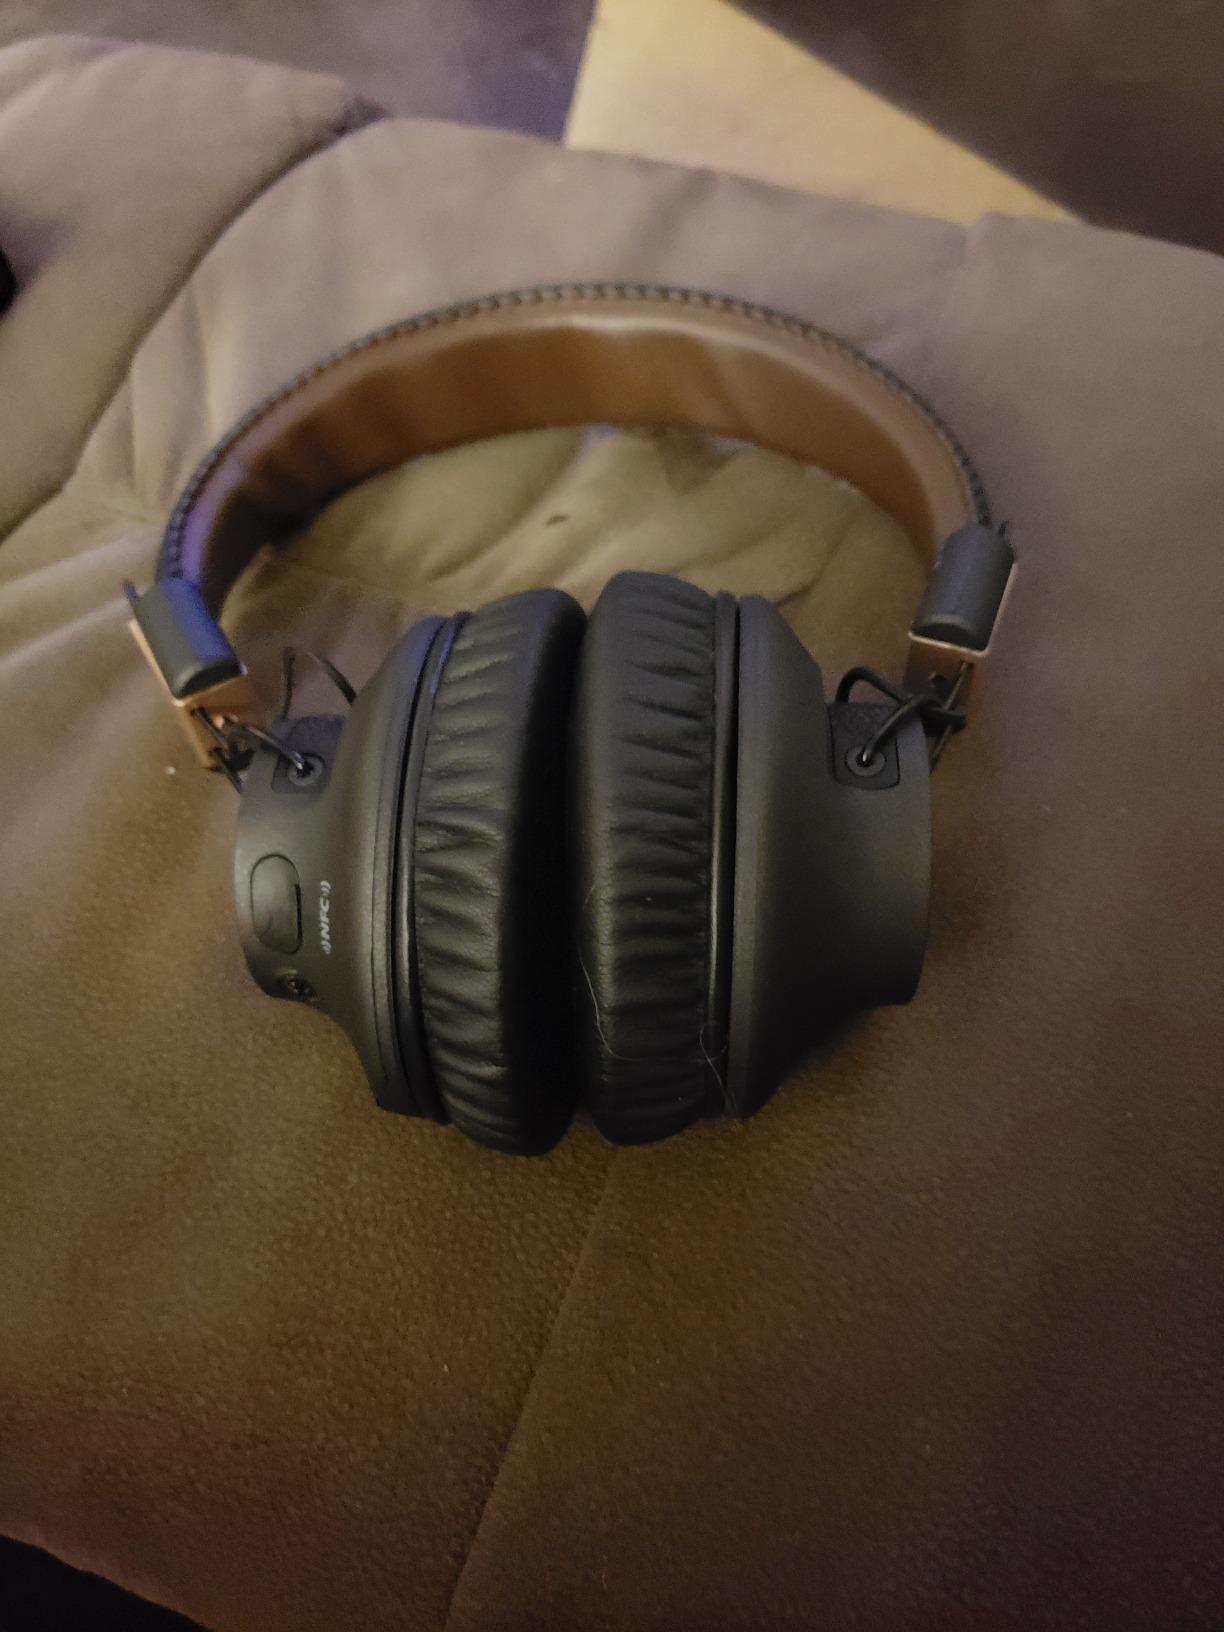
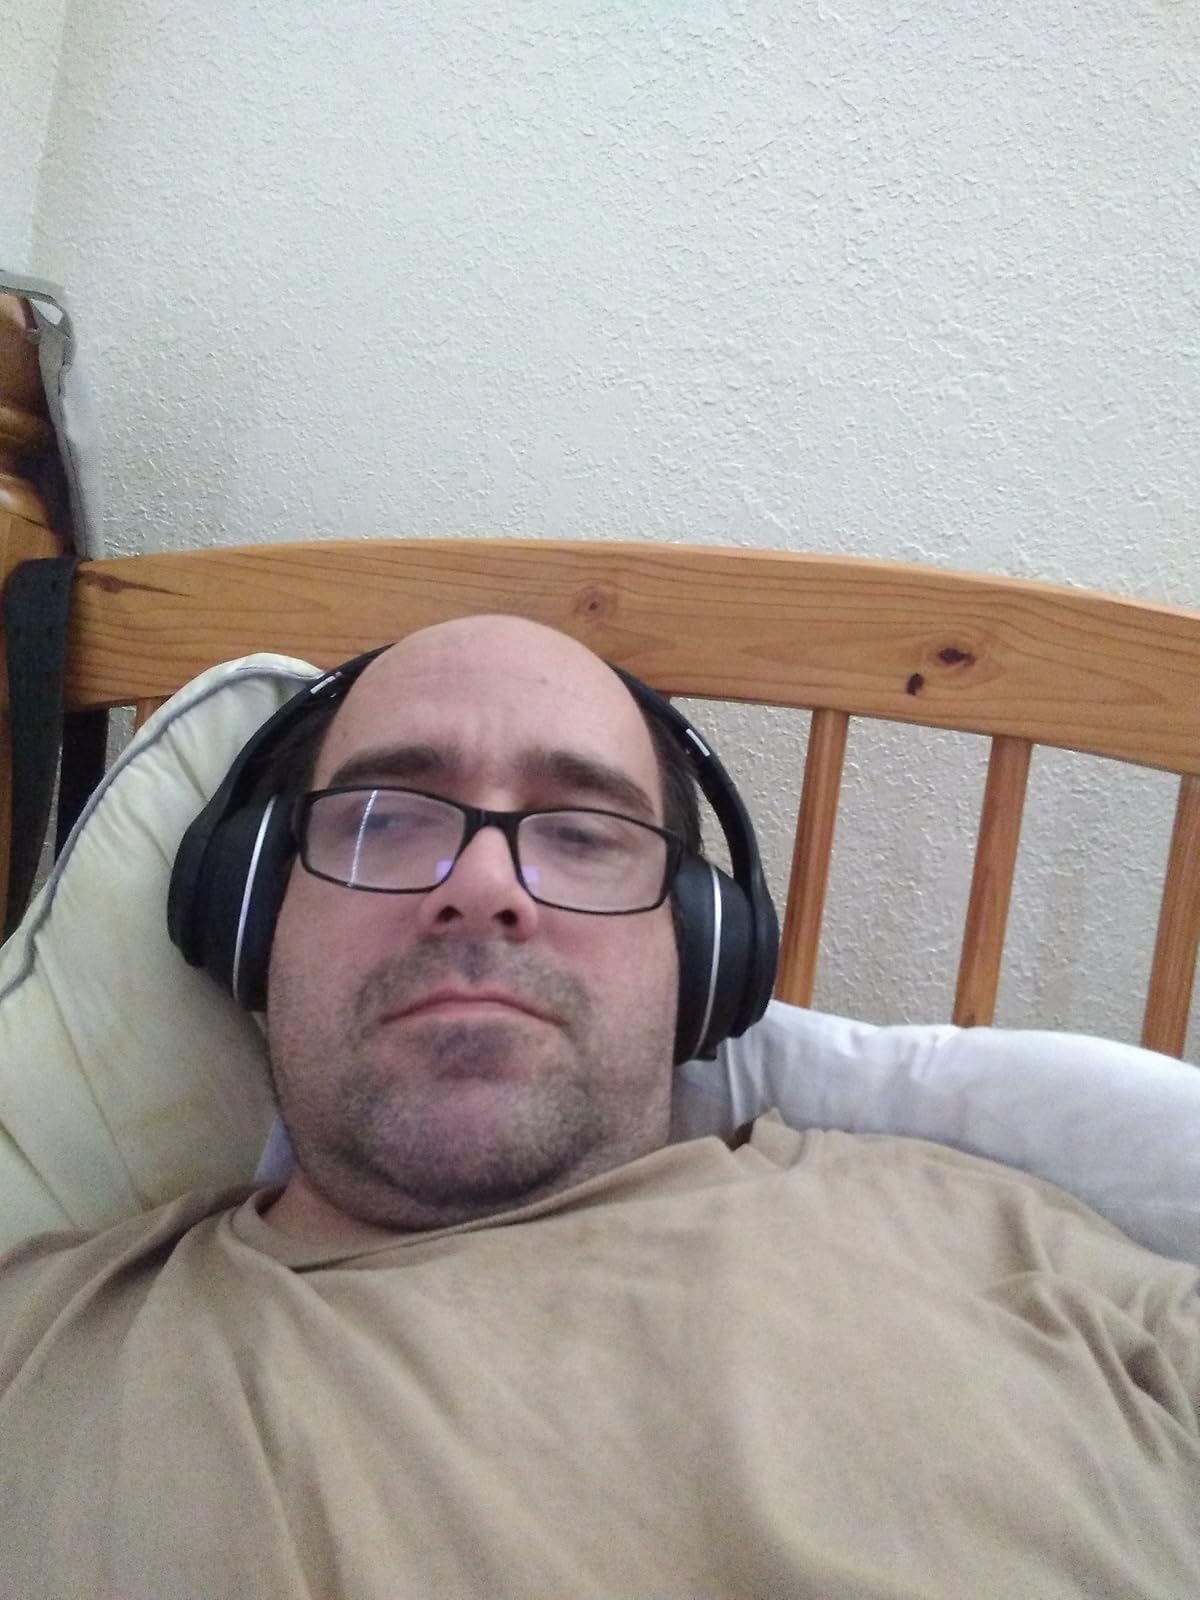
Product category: headphones
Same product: no